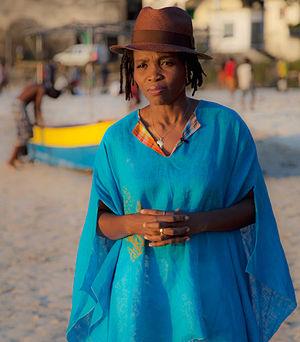
La journaliste de TV5Monde, Lise-Laure Etia, avant un plateau pour son magazine Continent noir, plage d'Instandra aux Comores, le 16 juin 2012.
Lise-Laure Etia, née le 19 octobre 1964 à Poitiers en France, est une journaliste française d’origine camerounaise.